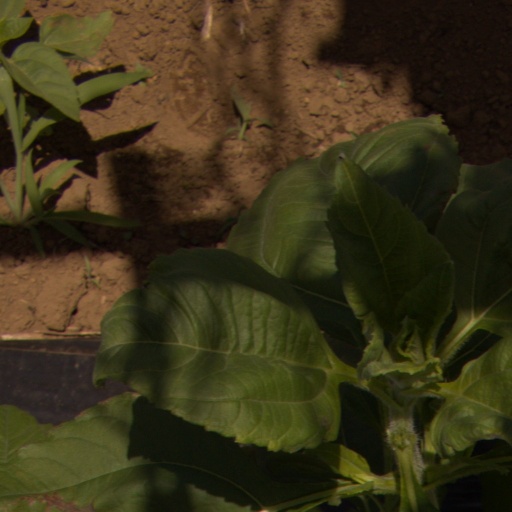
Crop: Jerusalem artichoke